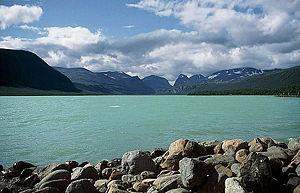
Le Kebnekaise est le point culminant de la Suède, situé au nord-ouest du pays, dans la commune de Kiruna. Le sommet sud, longtemps le plus élevé, est recouvert d'un glacier. En raison de la fonte des neiges, son altitude est variable et décroît régulièrement. En juillet 2018, le sommet nord, fait de rocher, est devenu le point culminant. Il se trouve dans le cercle Arctique.